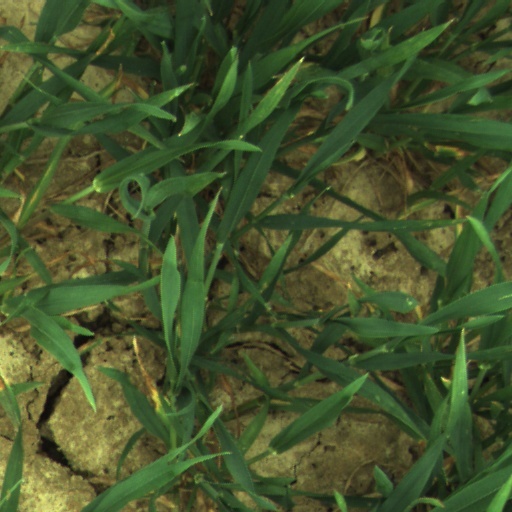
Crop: wheat